Zintkála Nuni

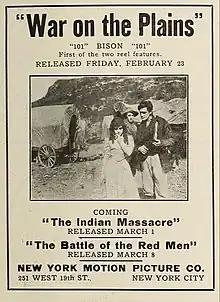
Unidentified castmembers in a 1912 film-industry magazine advertisement for "War on the Plains", "The Indian Massacre," and "The Battle of the Red Men"

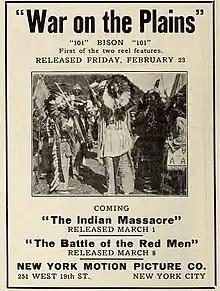
New York Motion Picture Company released "The Battle of the Red Men" in 1912 (one of several 101 Bison films about "stirring military life in the early days of the West, thrilling battle, whirlwind cavalry charge"")" among other titles including "Blazing the Trail", "The Deserter", "Indian Massacre", "Lieutenant's Last Fight," and "War on the Plains"

Zintkála Nuni worked as a mascot for the Omniciye Tonka Lakota in March 1910, where she engaged in prostitution. Zintkála was hired by Pathé in 1912 and involved in the following films: "The Round-up", films for Essanay Pictures, Ammex Moving Picture Company and Thomas H. Ince: "War on the Plains", "The Battle of Red Men", and "The Lieutenant's Last Fight", where she was an extra. Later, she joined the Buffalo Bill's "Wild West" show, which had merged with Sells-Floto Circus for the 1914–15 season, before starting her own vaudeville entertainment business with husband and fellow-performer Dick Allen.